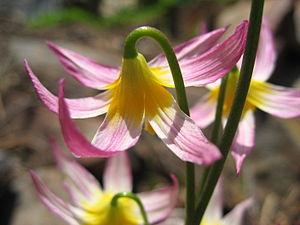
Erythronium est un genre de plantes herbacées de la famille des Liliaceae.